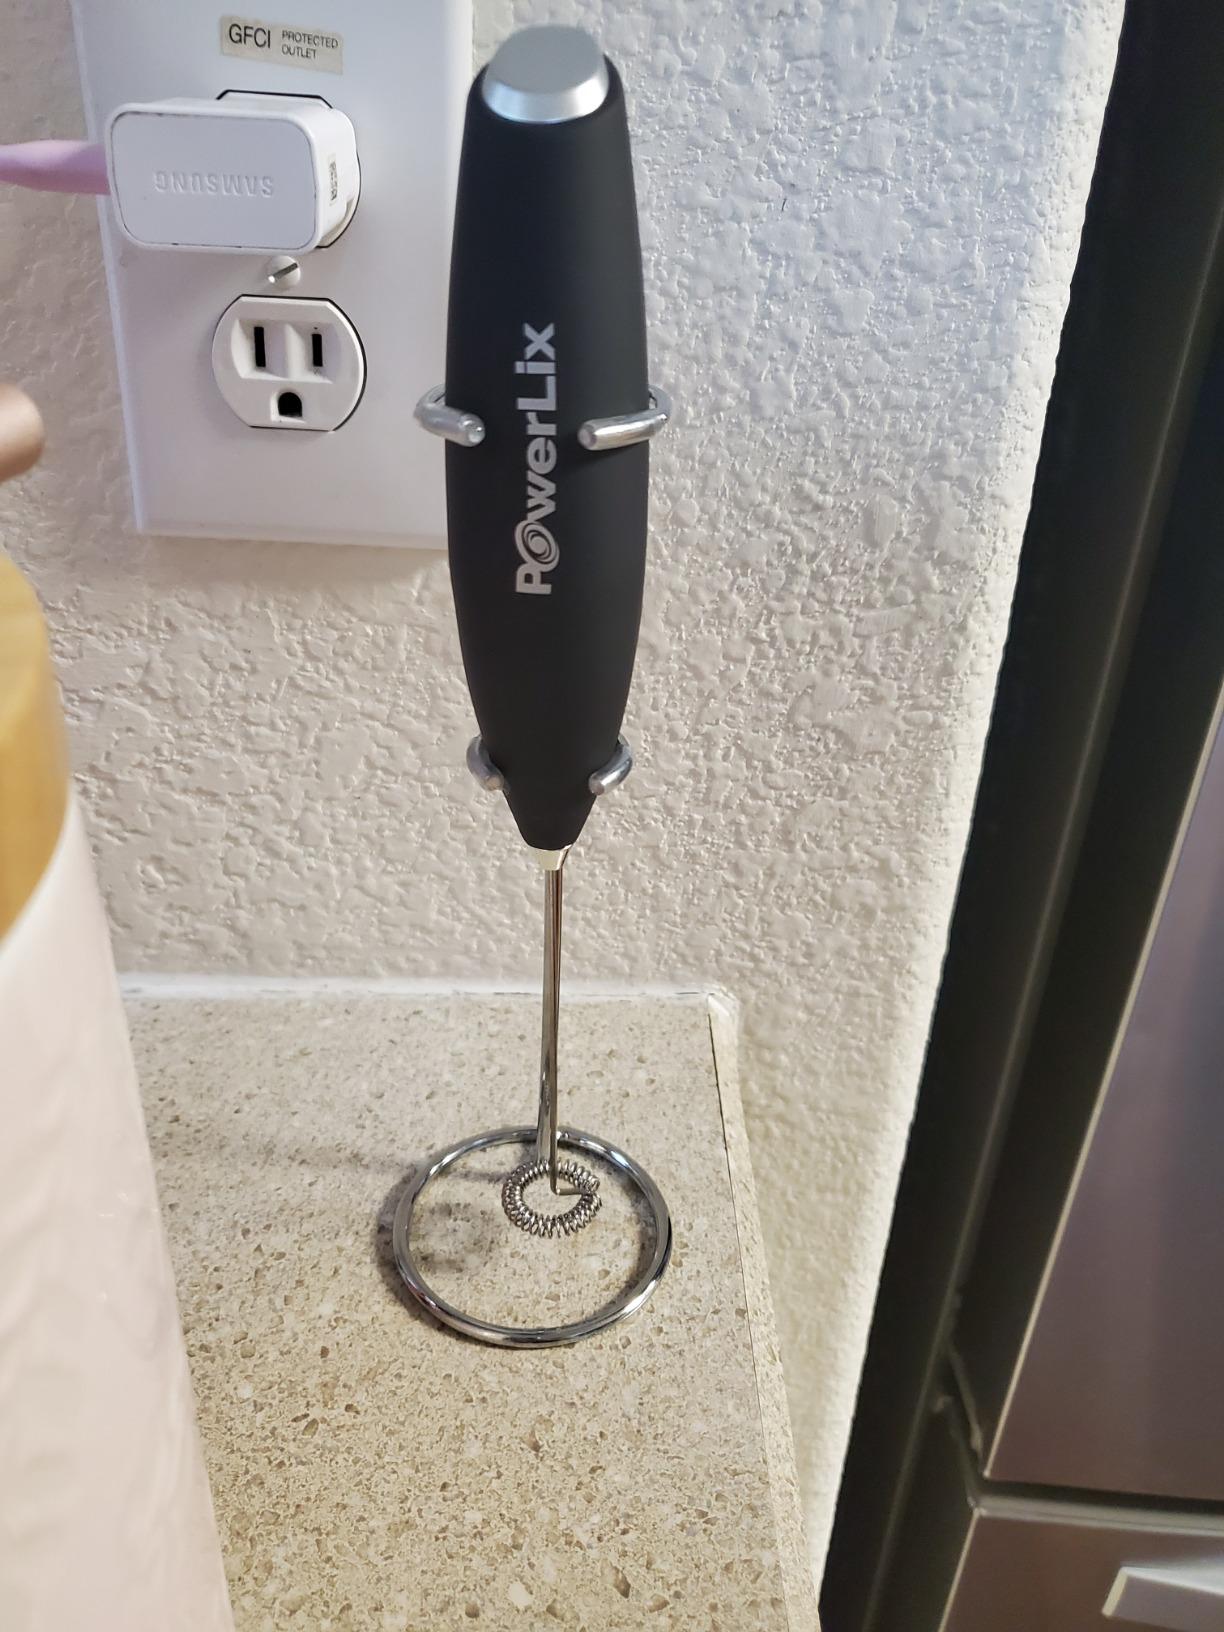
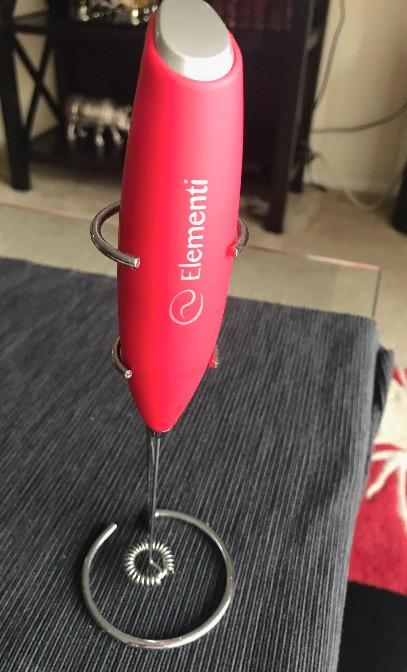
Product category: items_mixer
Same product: no